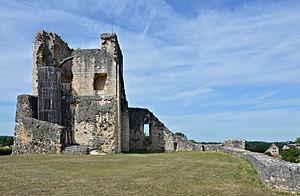
Esplanade du château et donjon (XIIe et XIIIe siècles), Marthon, Charente, France.
Le château de Marthon est situé dans la commune de Marthon dans la Charente ; il n'en reste que le donjon, anciennement appelée Tour du Breuil.